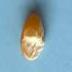
Maize quality: Good